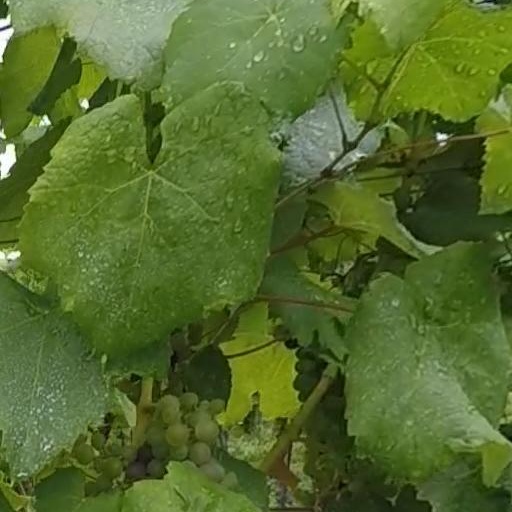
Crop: grape